Alsace–Lorraine

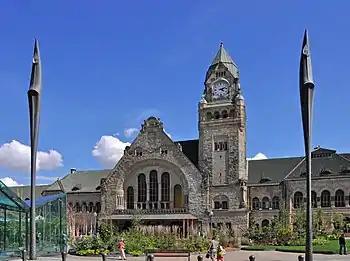
The neo-Romanesque Metz railway station, built in 1908. Kaiser Wilhelm II instigated the construction of various buildings in Alsace–Lorraine that were to be representative of German architecture.

The Protesters rejected both cooperation with the German authorities and constructive political work in the Reichstag. They did not attend its sessions after their election (some Lorraine deputies were not able to do so because of their lack of command of German). There were also people in political life who, for various motives, pleaded for an "attitude of reason". The so-called Autonomists were more or less either pro-German or pro-French and strove for a local autonomy of the Imperial Territory that was as far-reaching as possible.